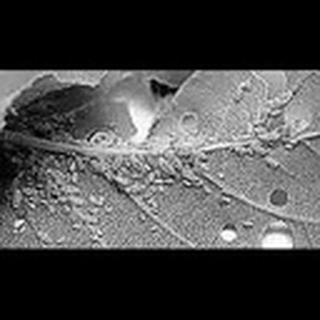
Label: cotton_aphids